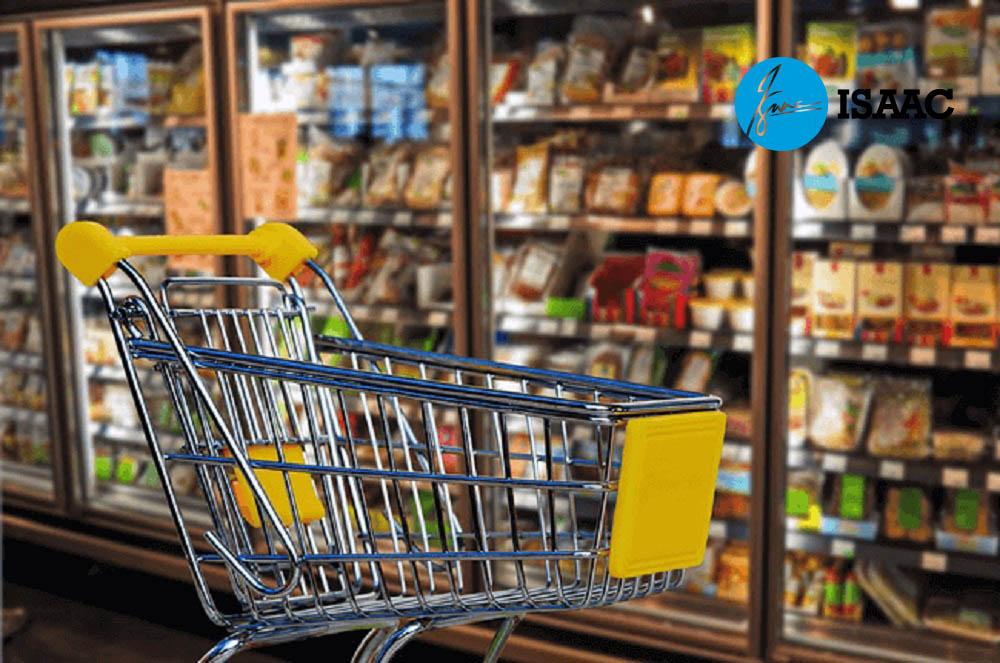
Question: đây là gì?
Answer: đây là một chiếc xe đẩy siêu thị